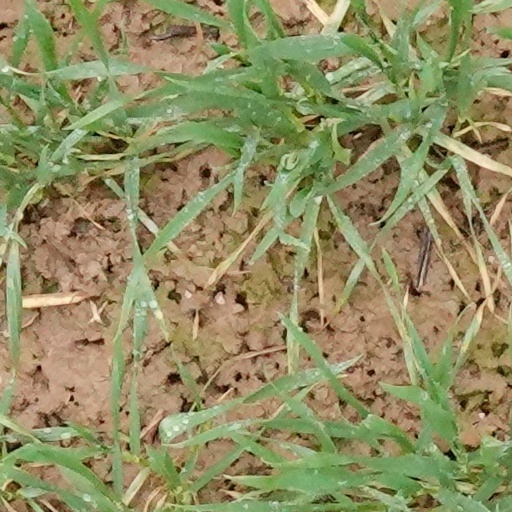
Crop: wheat